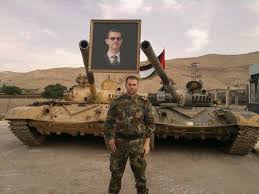
Label: Tank